The Chosen (TV series)

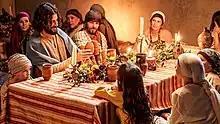
Jesus (Jonathan Roumie) in episode 5 of "The Chosen"

The show features many people of color as actors, which is not often the case in television and film based on the Bible. Jenkins avoided "big stars" and "white people", trying instead to re-create a picture of 1st-century Capernaum—which, being on a trade route, would have reflected a diversity of ethnicities and backgrounds.